Danny Ahn

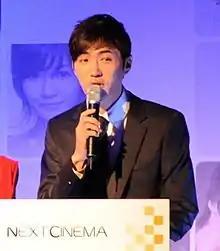
Ahn in 2011

Danny Ahn (born December 22, 1978) is a South Korean-American entertainer best known as the main rapper of the South Korean pop music group g.o.d. Having made his debut in the entertainment industry as a member of g.o.d in 1999, Ahn has gone into acting and has also been a radio DJ and MC.